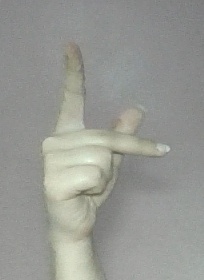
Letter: dha